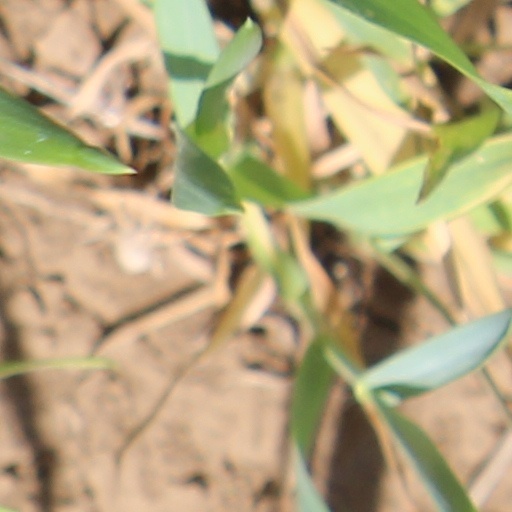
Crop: wheat